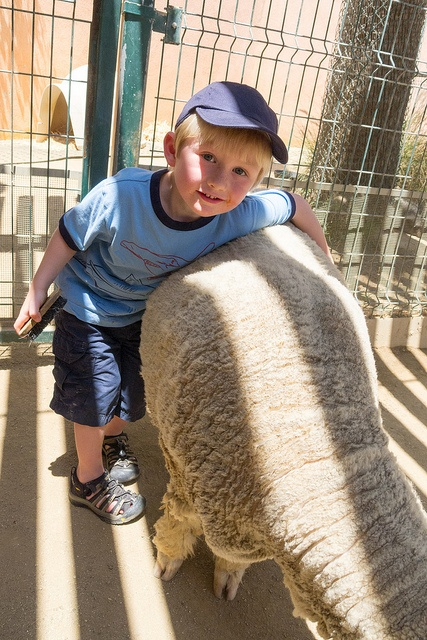
A young boy hugging a small elephant in a cage.
A boy with his arm around a wooly sheep
a little boy that is hugging some kind of animal
A small boy with a sheep in a fenced area
a little boy giving a sheep a hug